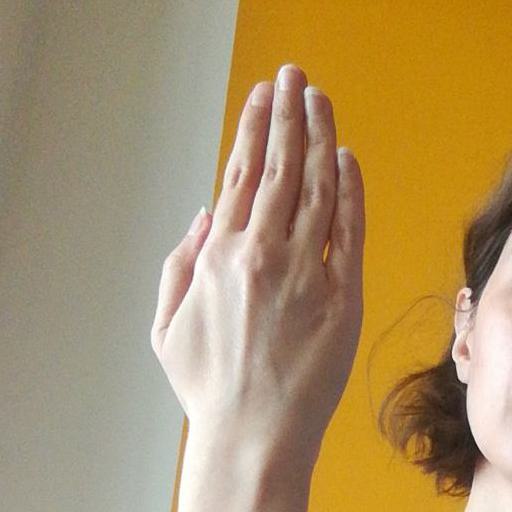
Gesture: stop_inverted